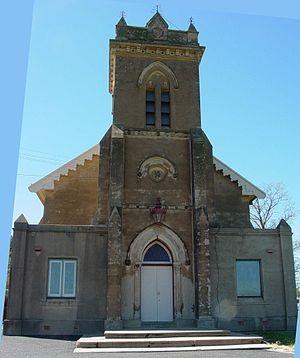
Kelso est une ville de l'est de la Nouvelle-Galles du Sud en Australie à environ 200 km à l'ouest de Sydney.